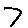
Label: 7